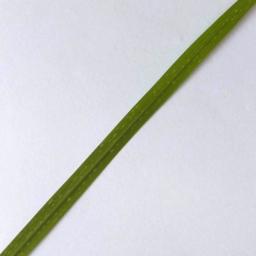
Label: Rice___Healthy